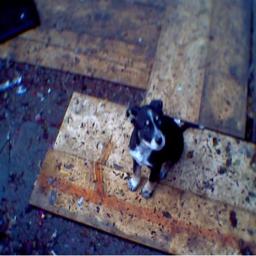
Animal: dogs